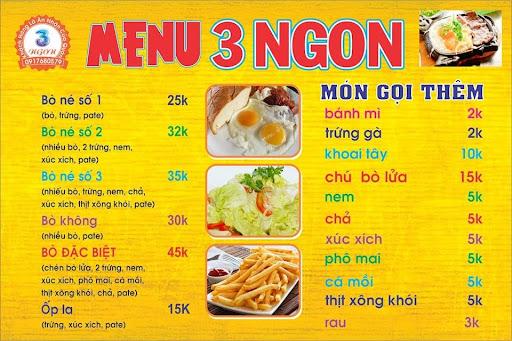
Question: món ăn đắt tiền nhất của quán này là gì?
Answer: món bò đặc biệt là món ăn đắt tiền nhất của quán